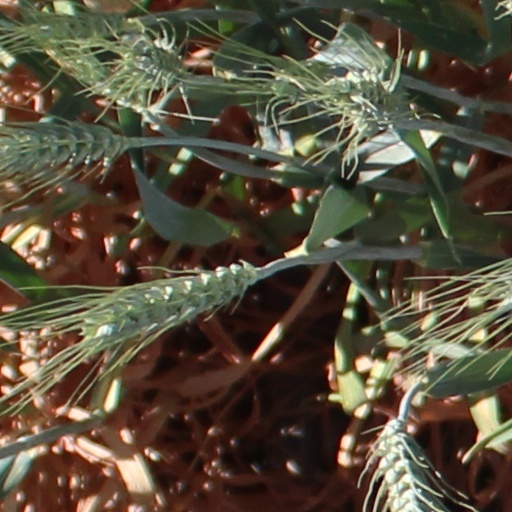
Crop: wheat